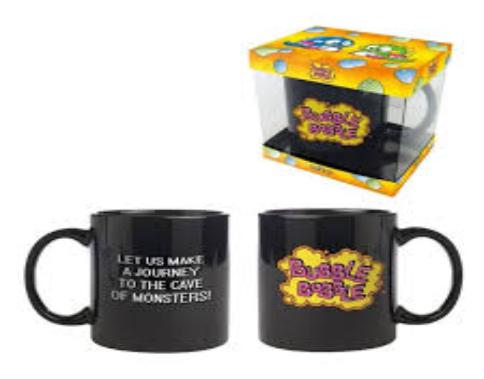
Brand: bobble
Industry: Clothes